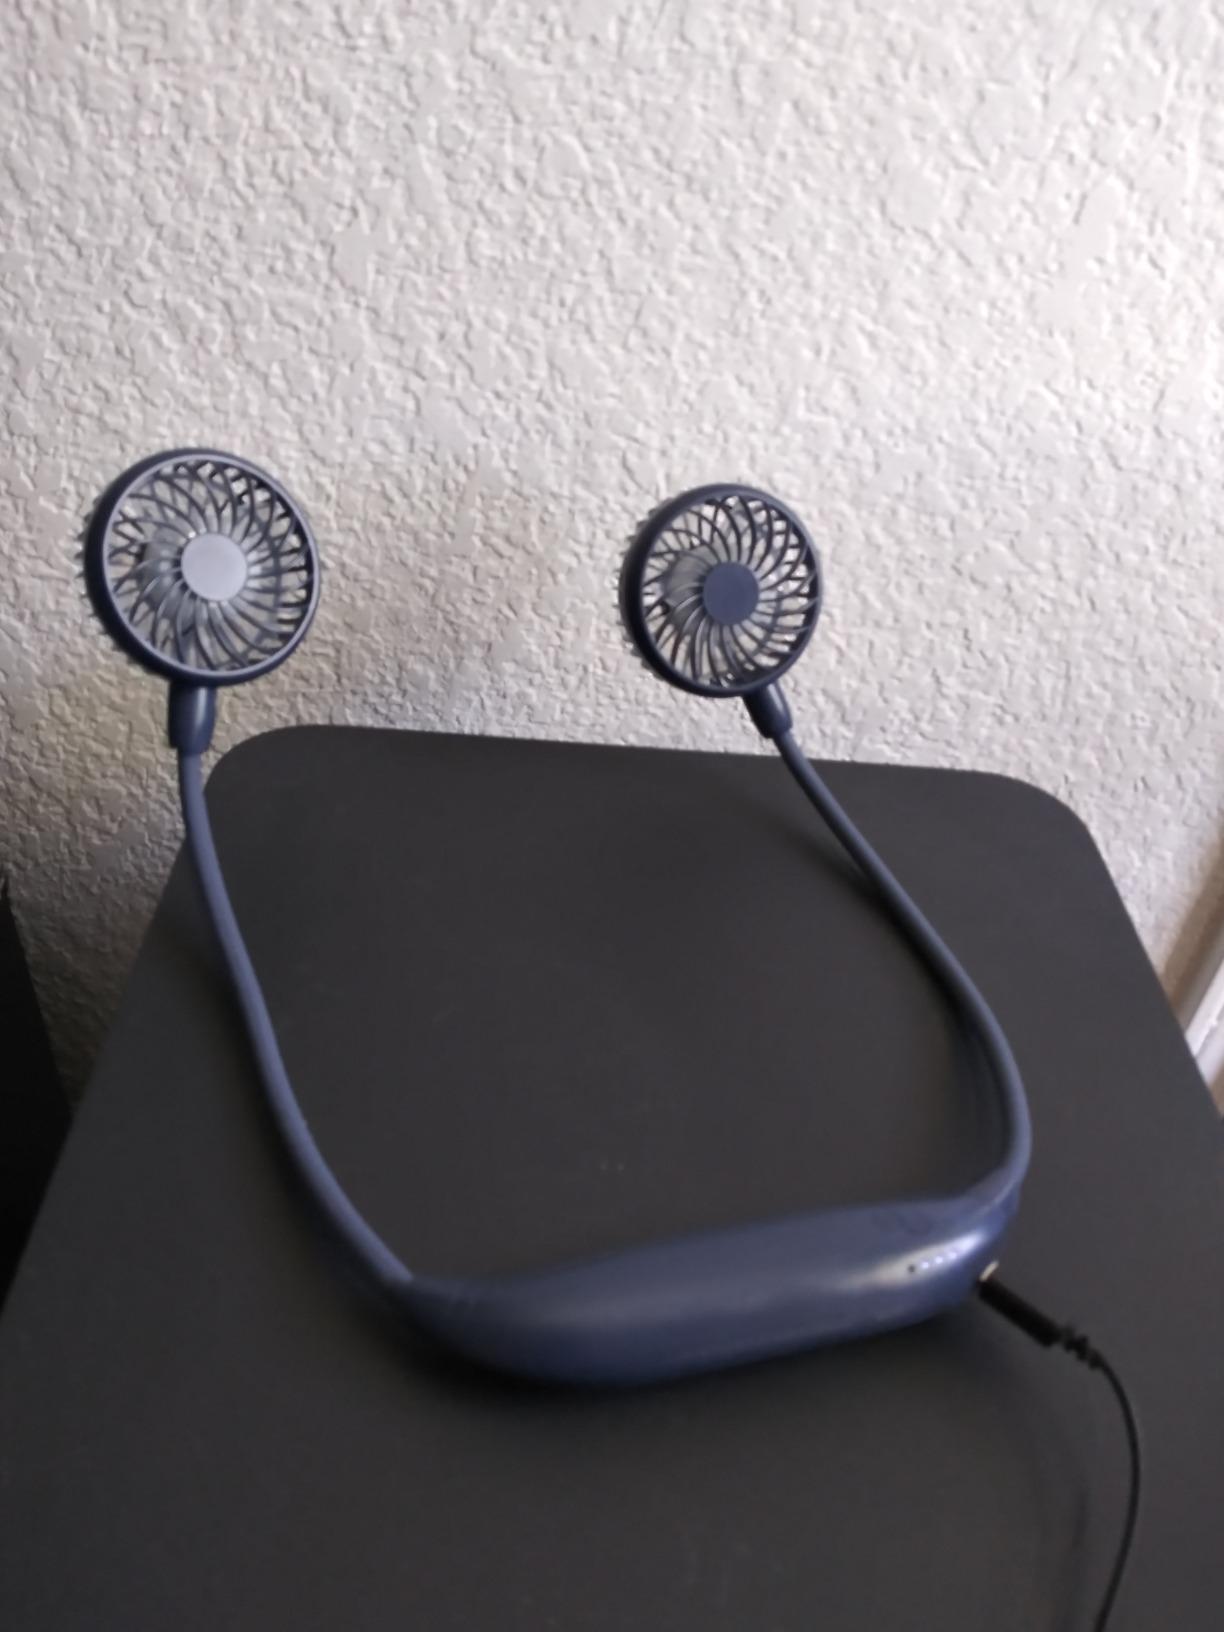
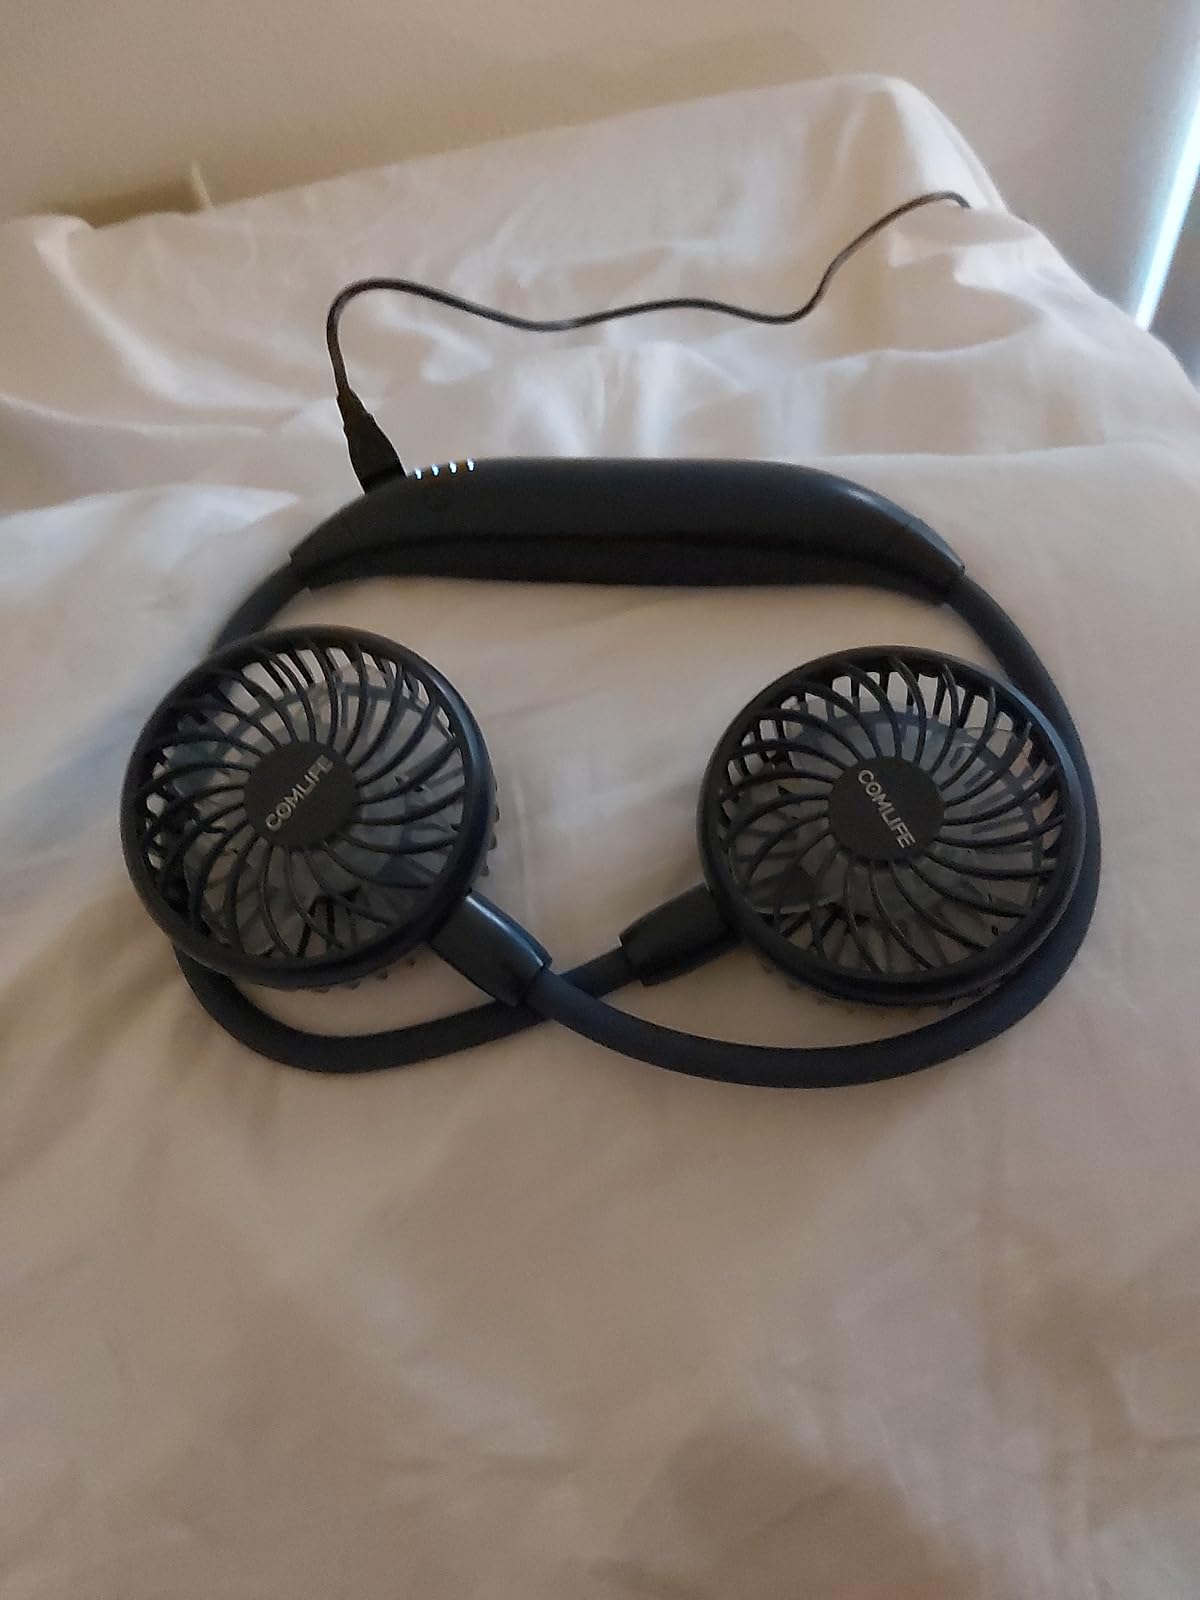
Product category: fan
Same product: yes